Porepunkah

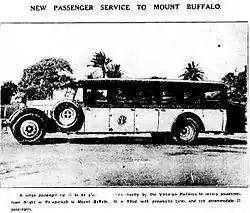
Mount Buffalo sedan car, 1925

European settlement began in the 1830s, but it wasn't until the discovery of gold in the 1850s that development of the town took place. Porepunkah is the nearest modern township to the site of the Buckland Riot, an anti-Chinese race riot that occurred on 4 July 1857.